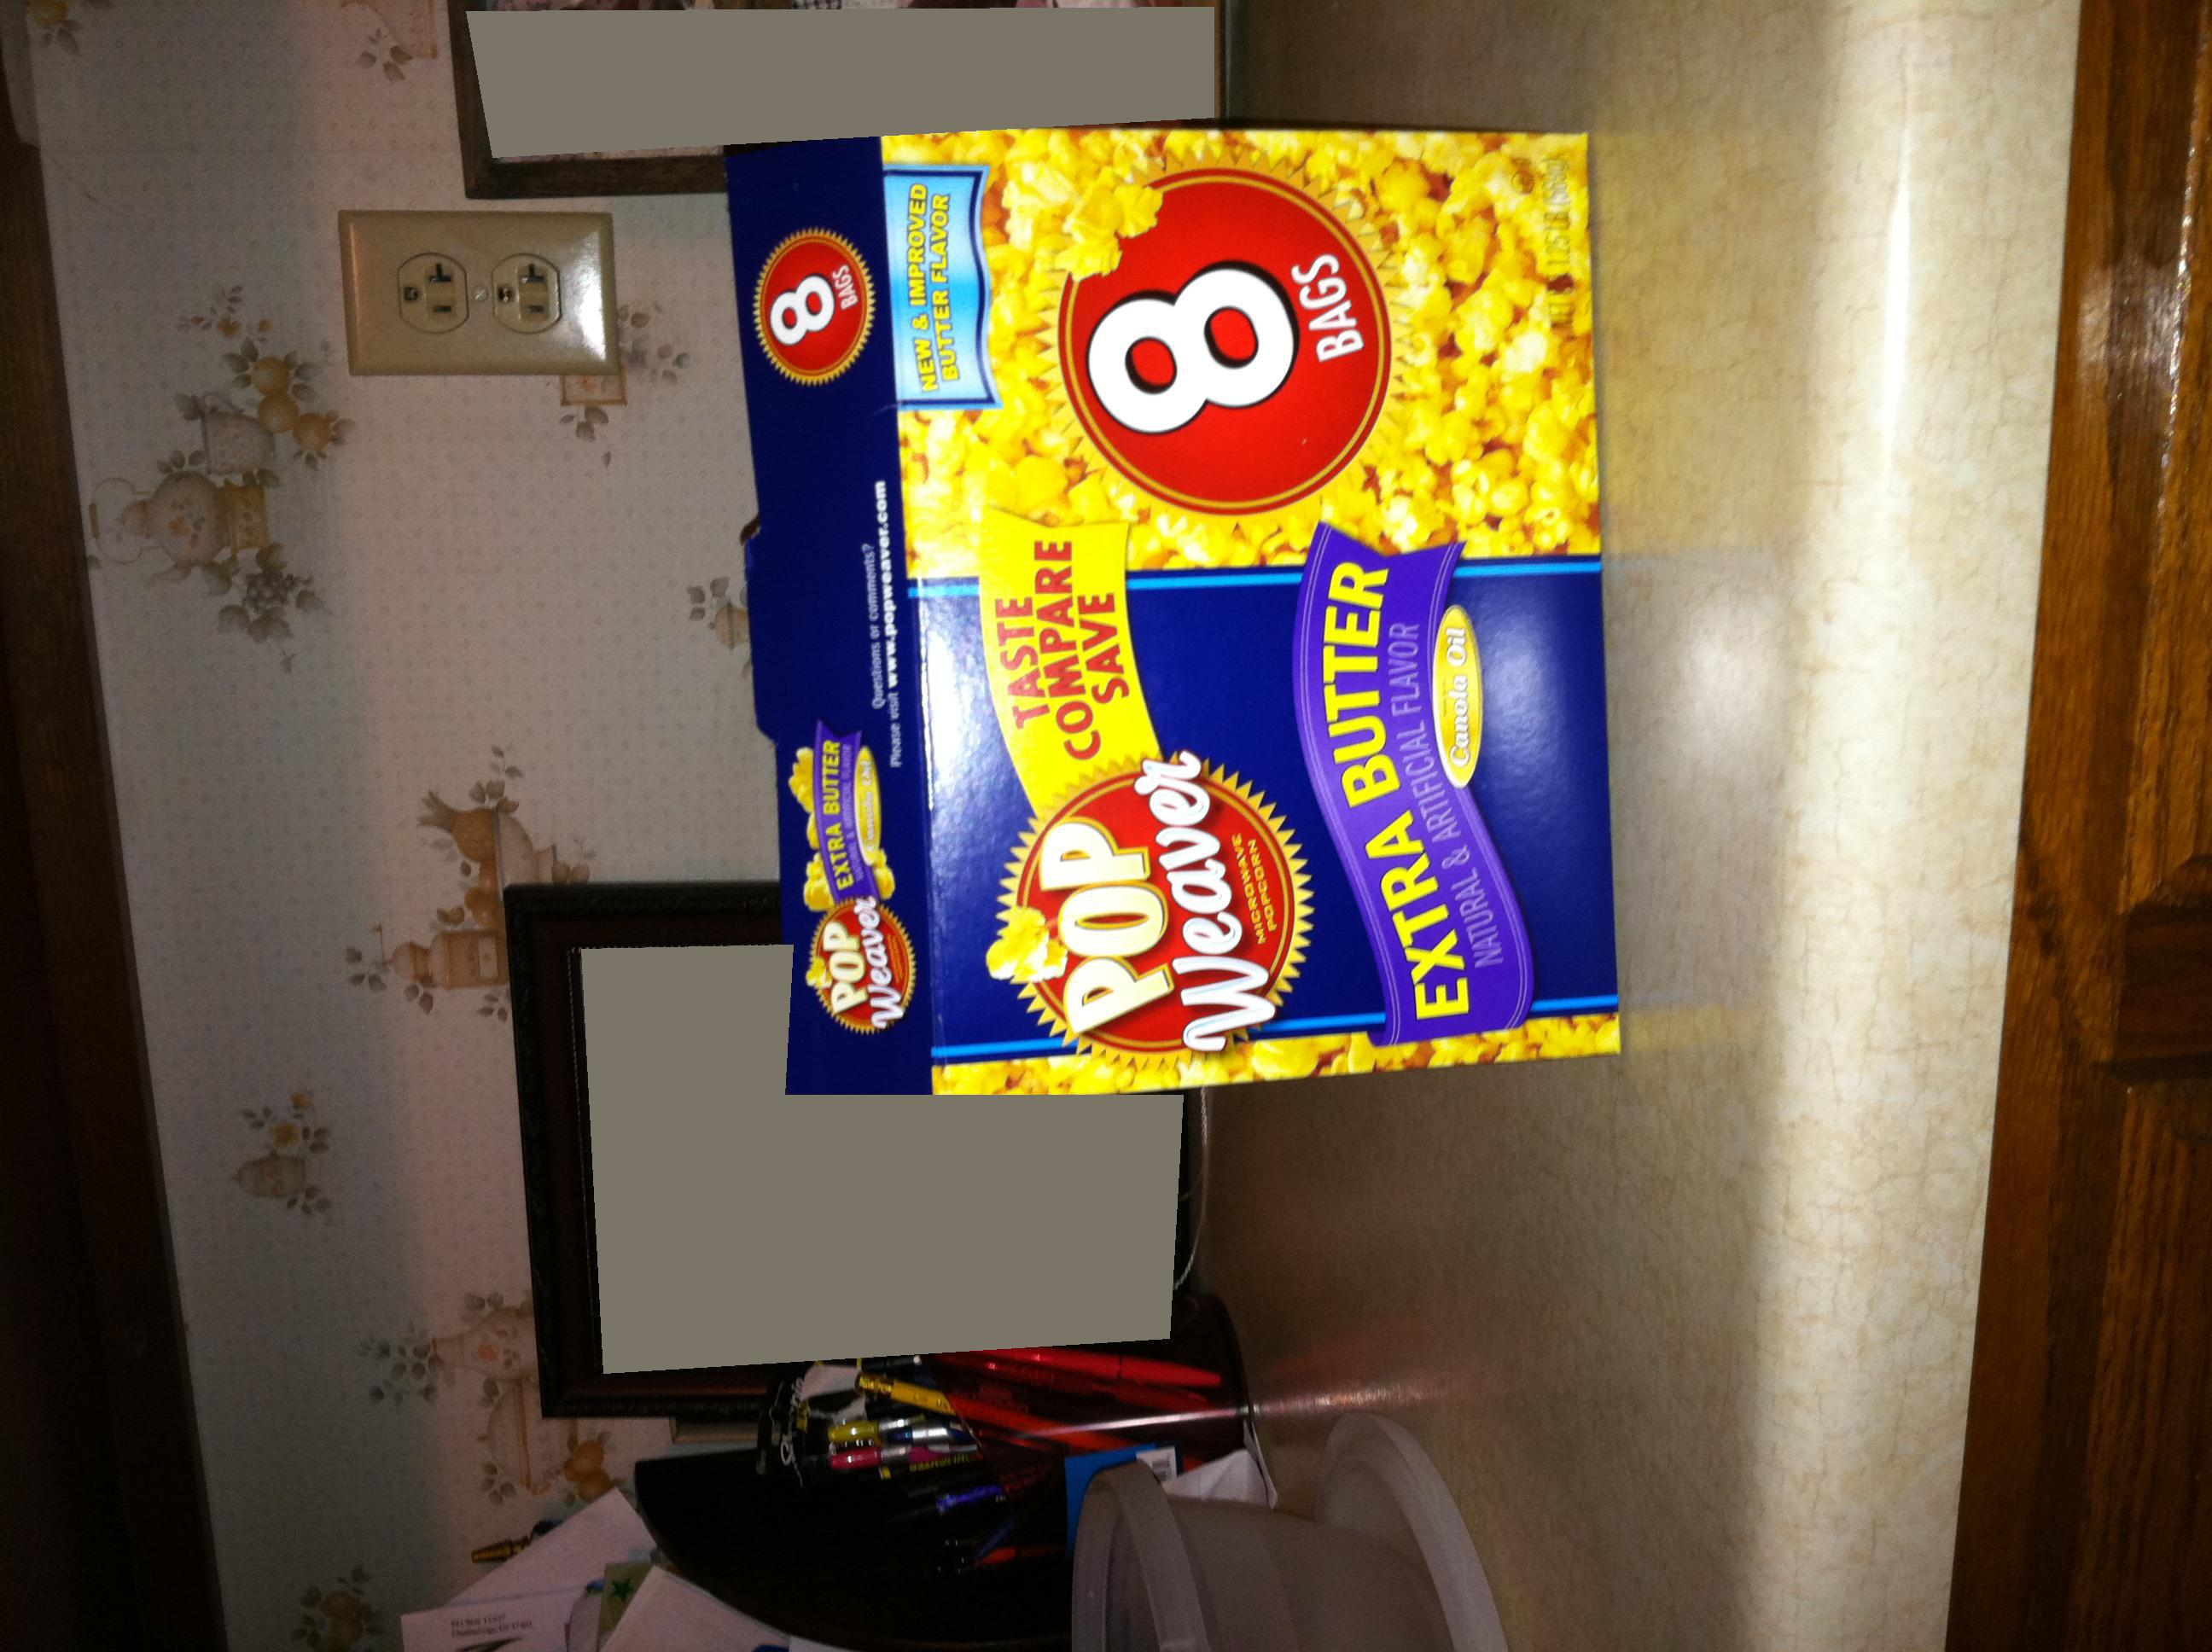Question: What brand of microwave popcorn did I take a picture of?
Answer: pop weaver